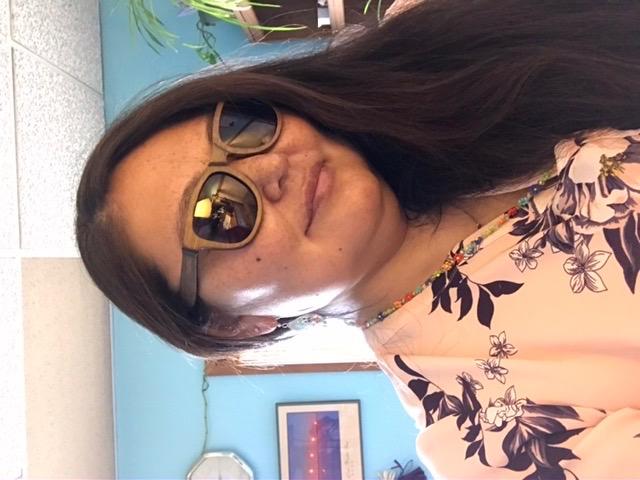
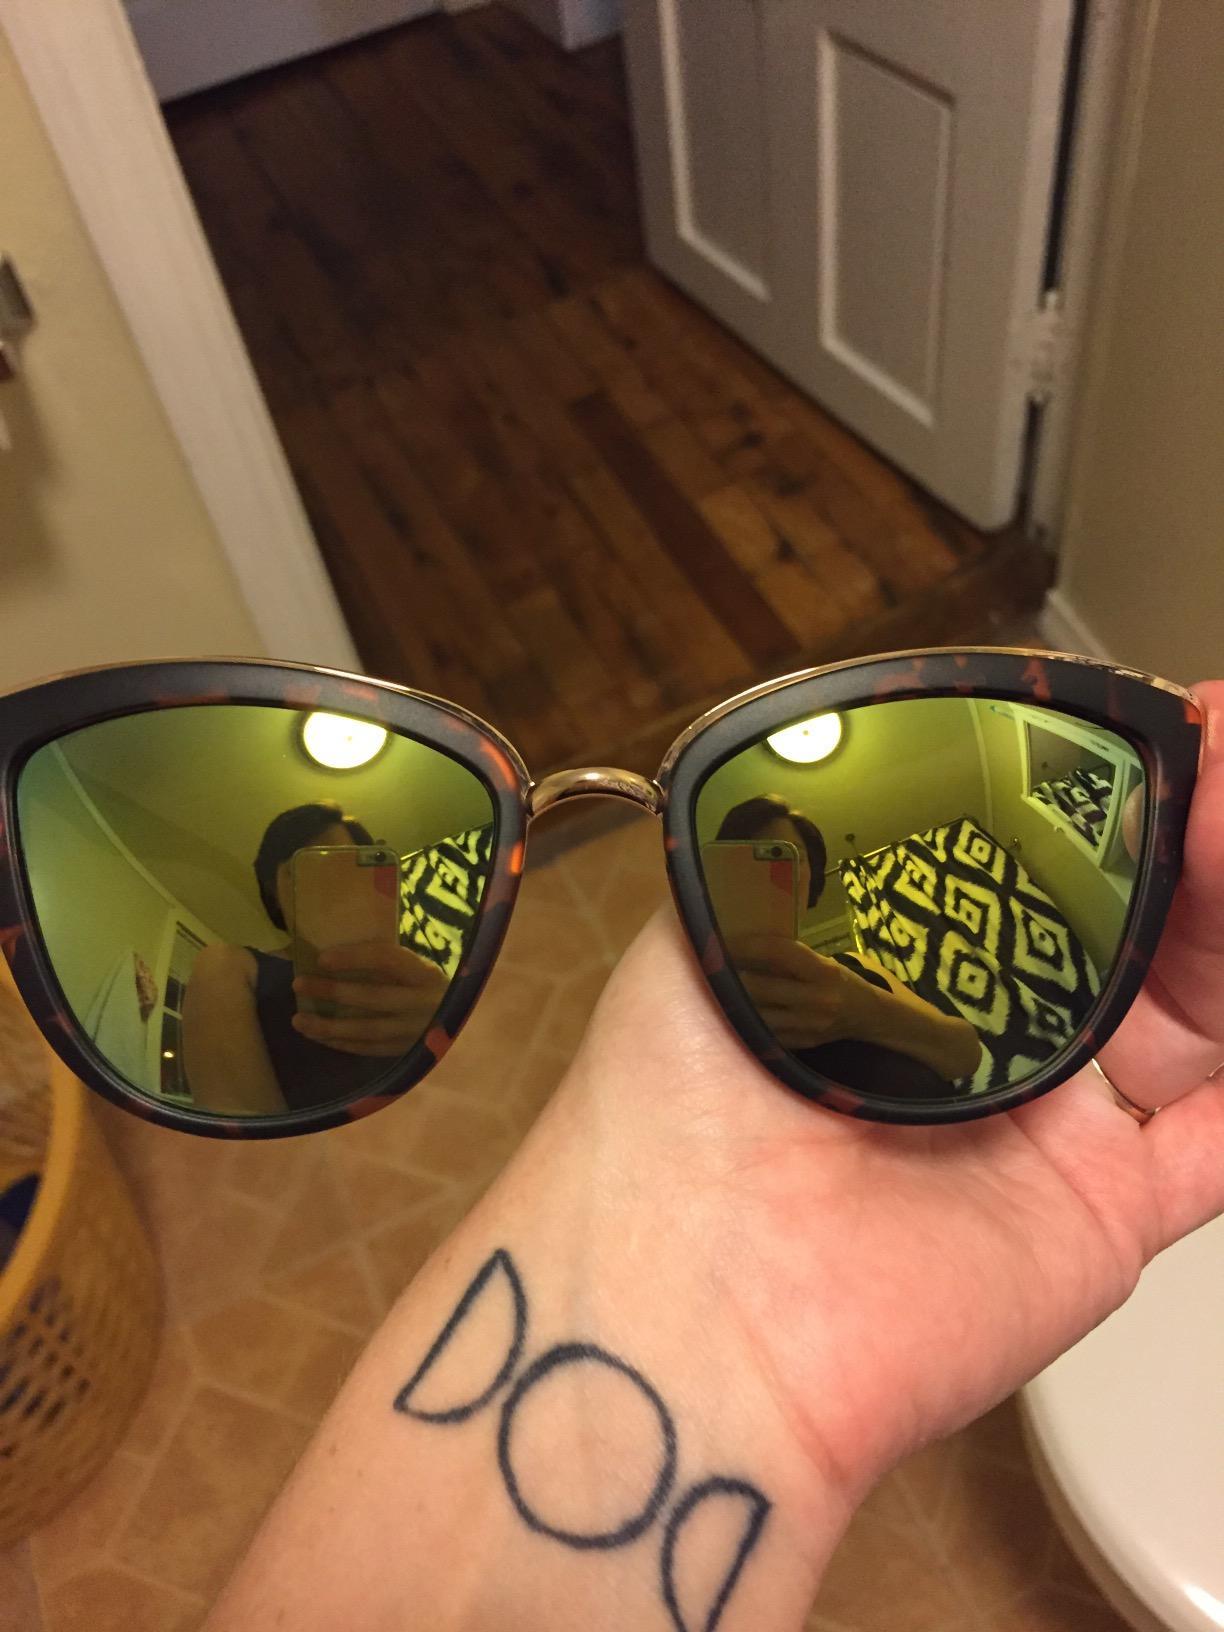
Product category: accessories_sunglasses
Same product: no